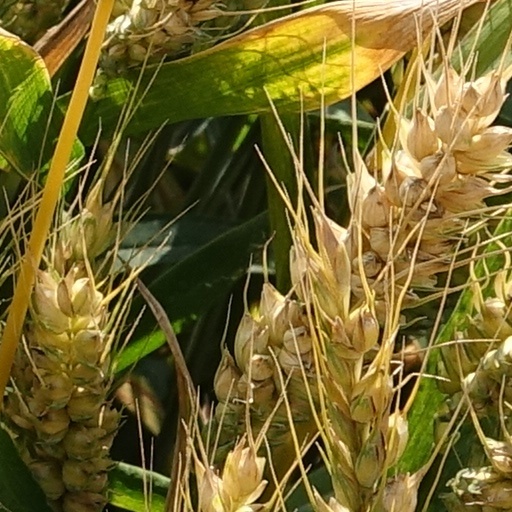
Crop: wheat